Via Krupp

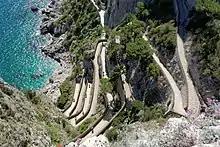

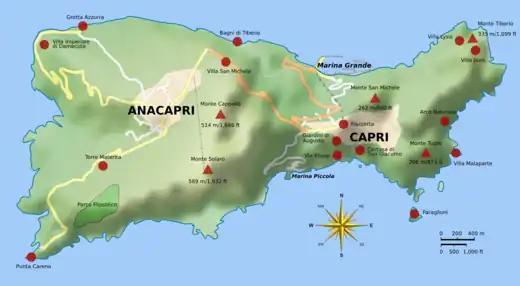
Location of Via Krupp on the south coast of Capri near Marina Piccola

Via Krupp is a historic hairpin turn paved footpath on the island of Capri, connecting the Charterhouse of San Giacomo and the Gardens of Augustus area with Marina Piccola. Commissioned by the German industrialist Friedrich Alfred Krupp, the path covers an elevation difference of about .